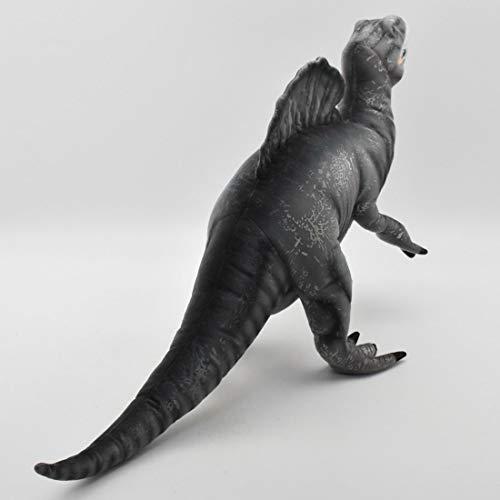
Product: HANSA - Spinosaurus 28", Gray
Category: Toys & Games | Stuffed Animals & Plush Toys | Stuffed Animals & Teddy Bears
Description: Great Condition.
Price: $63.49
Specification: ProductDimensions:12.6x6.3x27.6inches|ItemWeight:1.1pounds|ShippingWeight:1.1pounds(Viewshippingratesandpolicies)|ASIN:B07P6NP96K|Itemmodelnumber:7783|Manufacturerrecommendedage:3yearsandup